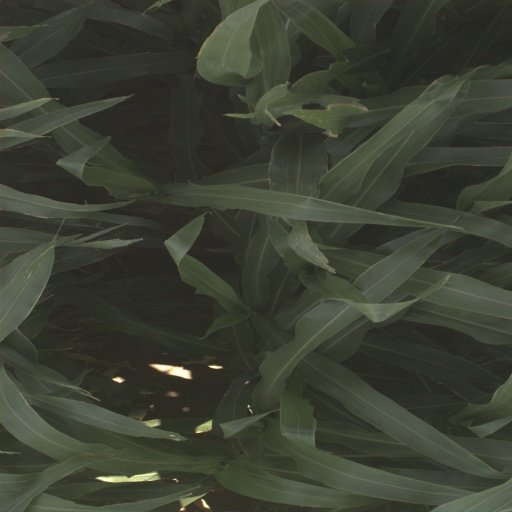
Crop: sorghum